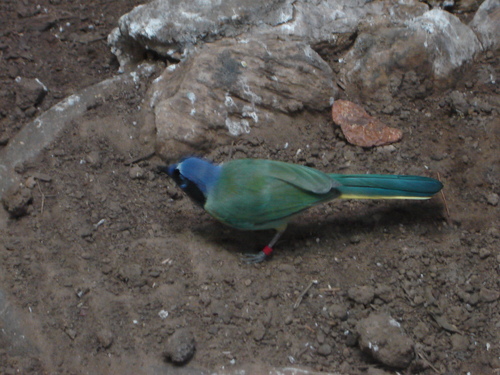
the bird has a blue crown and a navy throat.
a colorful bird with a blue head, a green body, and a black throat and cheek patch.
this is a bird with a grey back, blue head and a black cheek patch.
this bird has a blue crown, green back and wing, and black superciliary.
this beautiful green bird has a blue crown and black face with a sharp dark billa small bird with a green body and wings, a blue head and tail and a black mark under eyes and along neck.
this bird has wings that are green and has a blue crownsmall blue green and black bird with medium length blue tarsus and a short black beak.
the colorful bird has a green back and a blue crown.
a bird with black eye patch, blue crown, and green color blended with blue on the back, wings, and retrices.
Species: Green Jay